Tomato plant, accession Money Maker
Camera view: horizontal (90 deg, fisheye); turntable rotation: 240 degrees
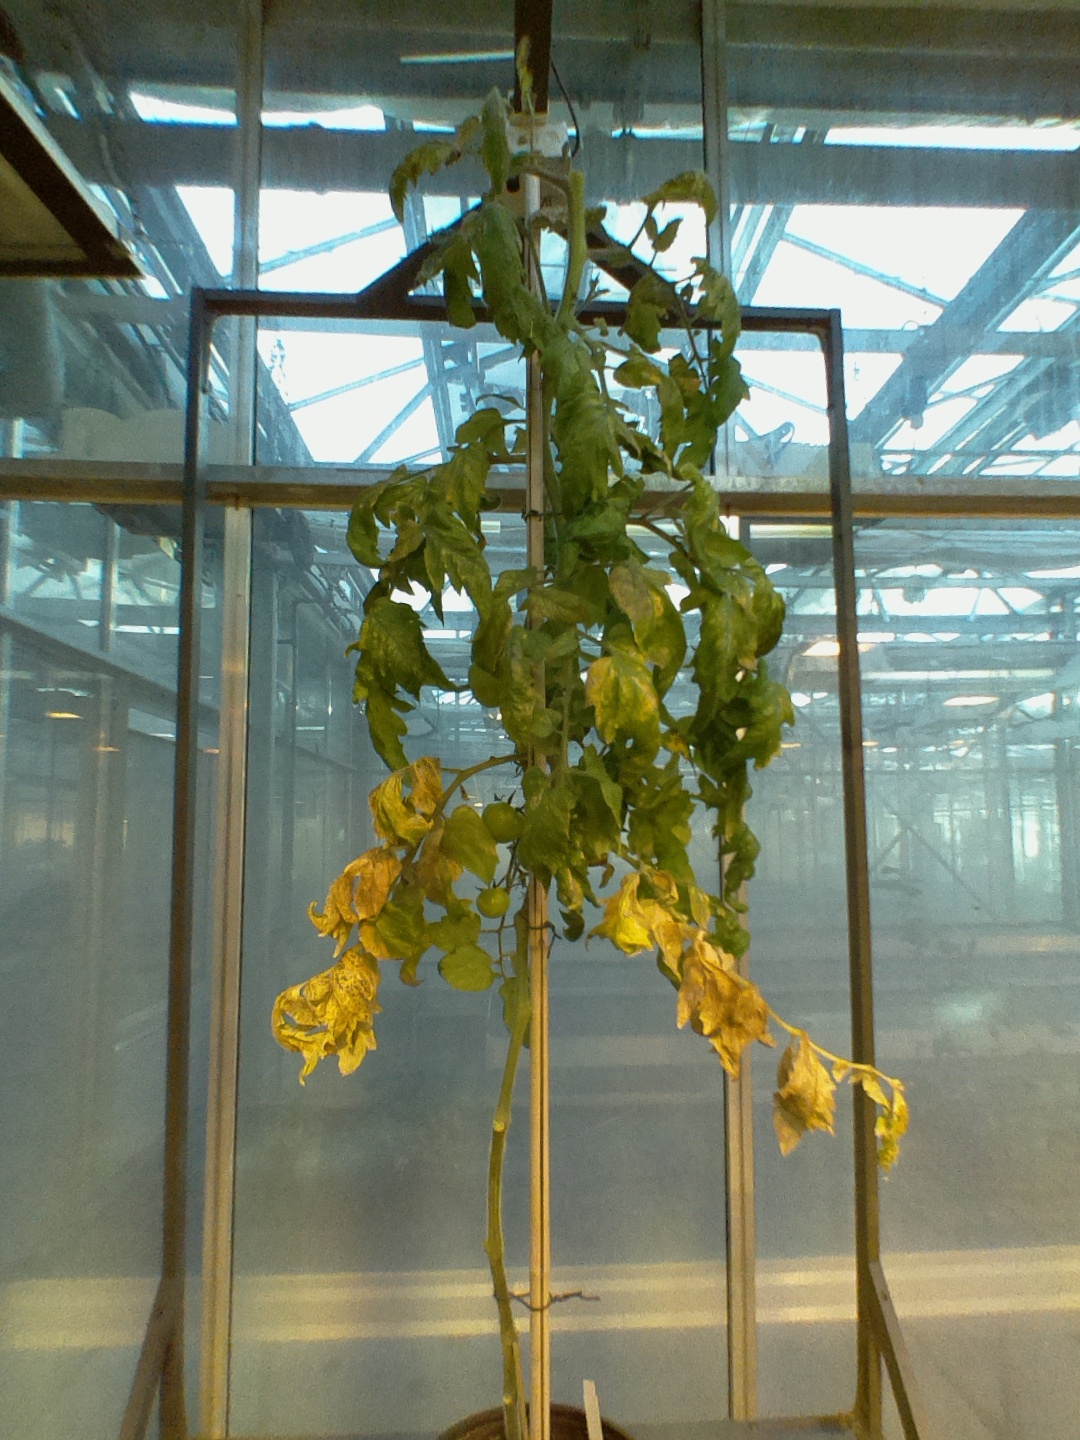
BBCH growth stage 78: 80% -90% of final fruit size